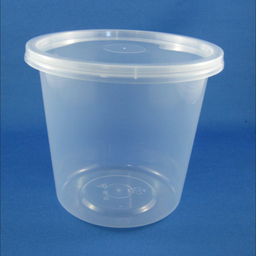
Label: plastic